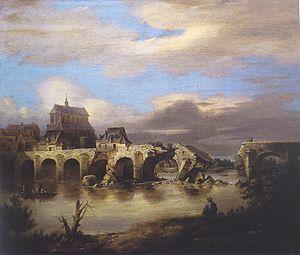
Le pont de Pont-de-l'Arche est un pont routier sur la Seine et l'Eure, il relie la rive droite d'Igoville à la rive gauche de Pont-de-l'Arche.
Pont-de-l'Arche est une commune française du département de l'Eure, en région Normandie.
Jacques-Philippe Renout, né le 11 septembre 1804 à Nice et mort le 4 janvier 1867 à Louviers, est un artiste peintre français.